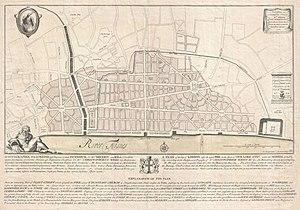
Le College of Arms est l'autorité héraldique qui siège à Londres, et est compétente pour la Grande-Bretagne et la plus grande partie du Commonwealth.
Sir Christopher Wren est un savant et architecte britannique du XVIIᵉ siècle, célèbre pour son rôle dans la reconstruction de Londres après le Grand incendie de 1666. Wren est connu en particulier pour la conception de la cathédrale Saint-Paul de Londres, considérée comme étant son chef-d'œuvre, une des rares cathédrales construites en Angleterre après la période médiévale, ainsi que la seule cathédrale classique et baroque dans le pays.
Le grand incendie de Londres est un violent incendie qui ravage le centre de la ville de Londres du dimanche 2 septembre au mercredi 5 septembre 1666.